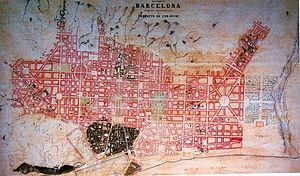
Le plan Cerdà est un plan de réforme, d'aménagement et d'extension urbaine de la ville de Barcelone proposé en 1860 par Ildefons Cerdà. C'est un plan hippodamien avec une structure quadrangulaire, régulière et ouverte. Ce projet est à l'origine de la renaissance de la cité comtale.